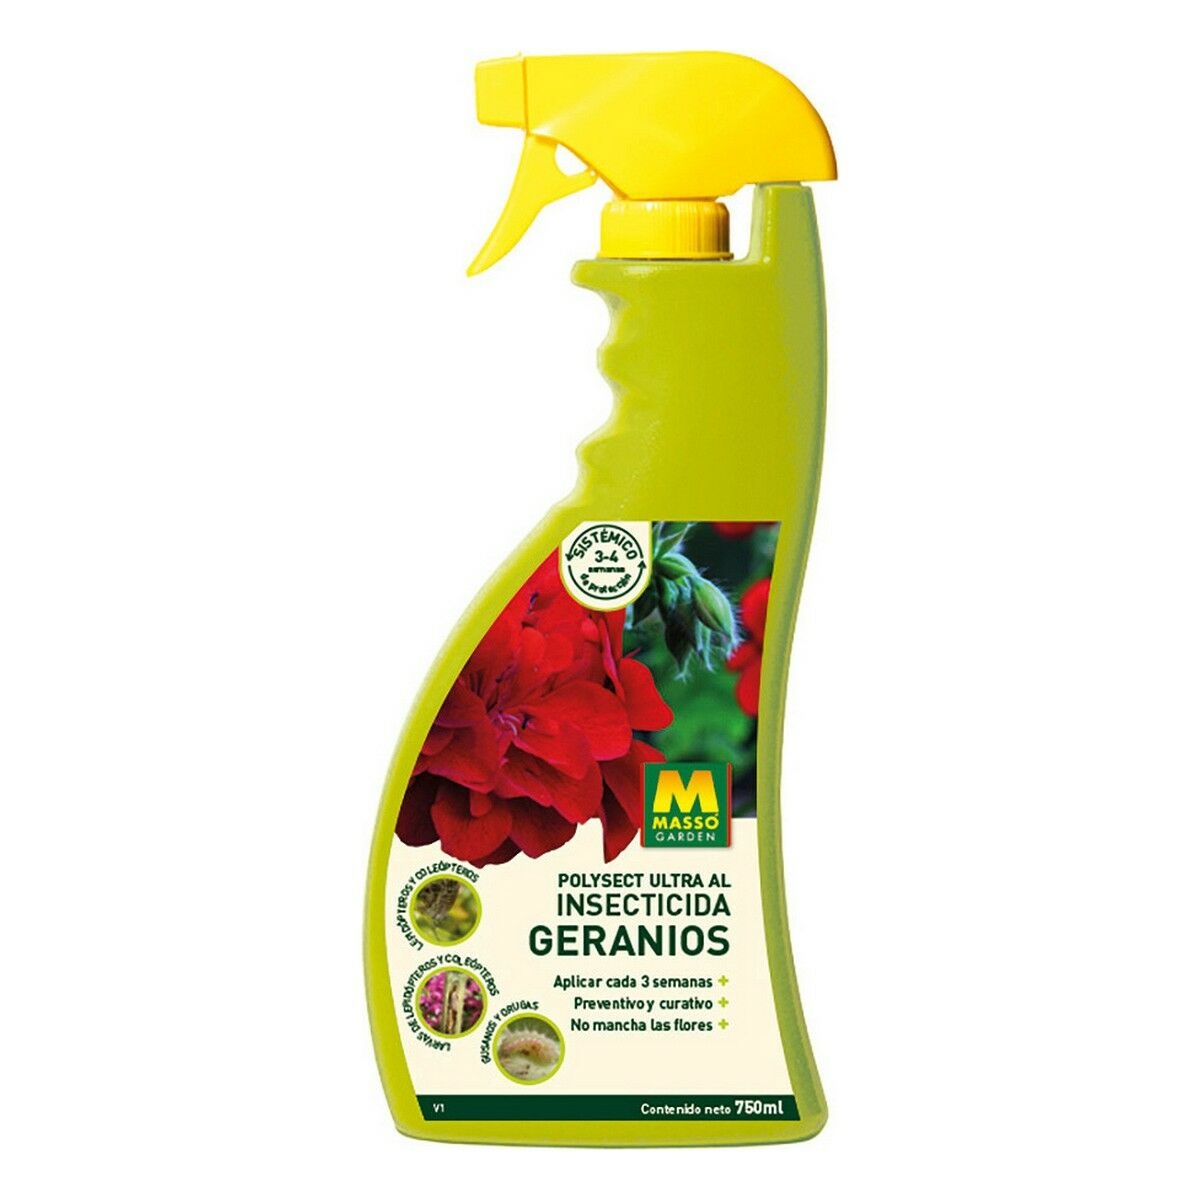
Insektizid Massó Geranie Pflanzen 750 ml
Brand: Massó
Wenn Sie bei der Einrichtung ihres Heims Wert auf Details legen und bei Produkten, die Ihnen das Leben leichter machen, auf dem letzten Stand sein möchten, dann kaufen Sie Insektizid Massó Geranie Pflanzen 750 ml zum besten Preis. Art: Sprühgerät Geranie Empfohlene verwendung: Pflanzen Kapazität: 750 ml Ab 3,48 / 100ml
Category: Home & Garden > Household Supplies > Pest Control > Repellents > Household Insect Repellents